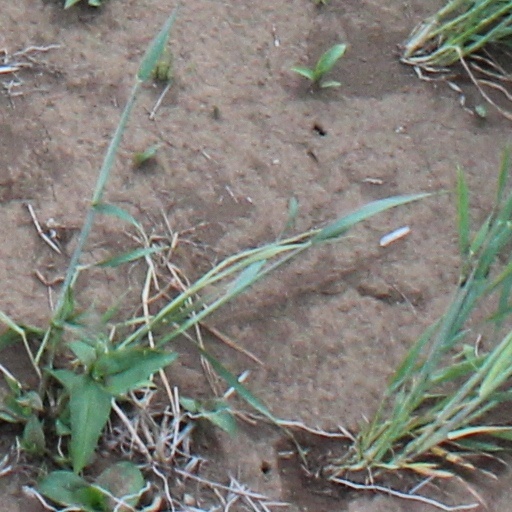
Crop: wheat